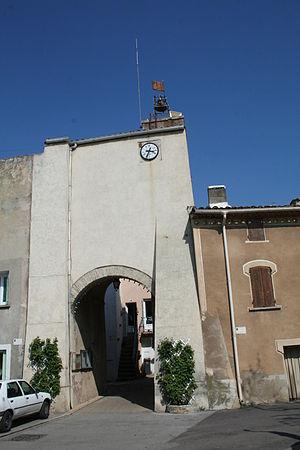
Saint-Bauzille-de-la-Sylve (Hérault - porte du village.
Saint-Bauzille-de-la-Sylve est une commune française située dans le département de l'Hérault en région Occitanie.